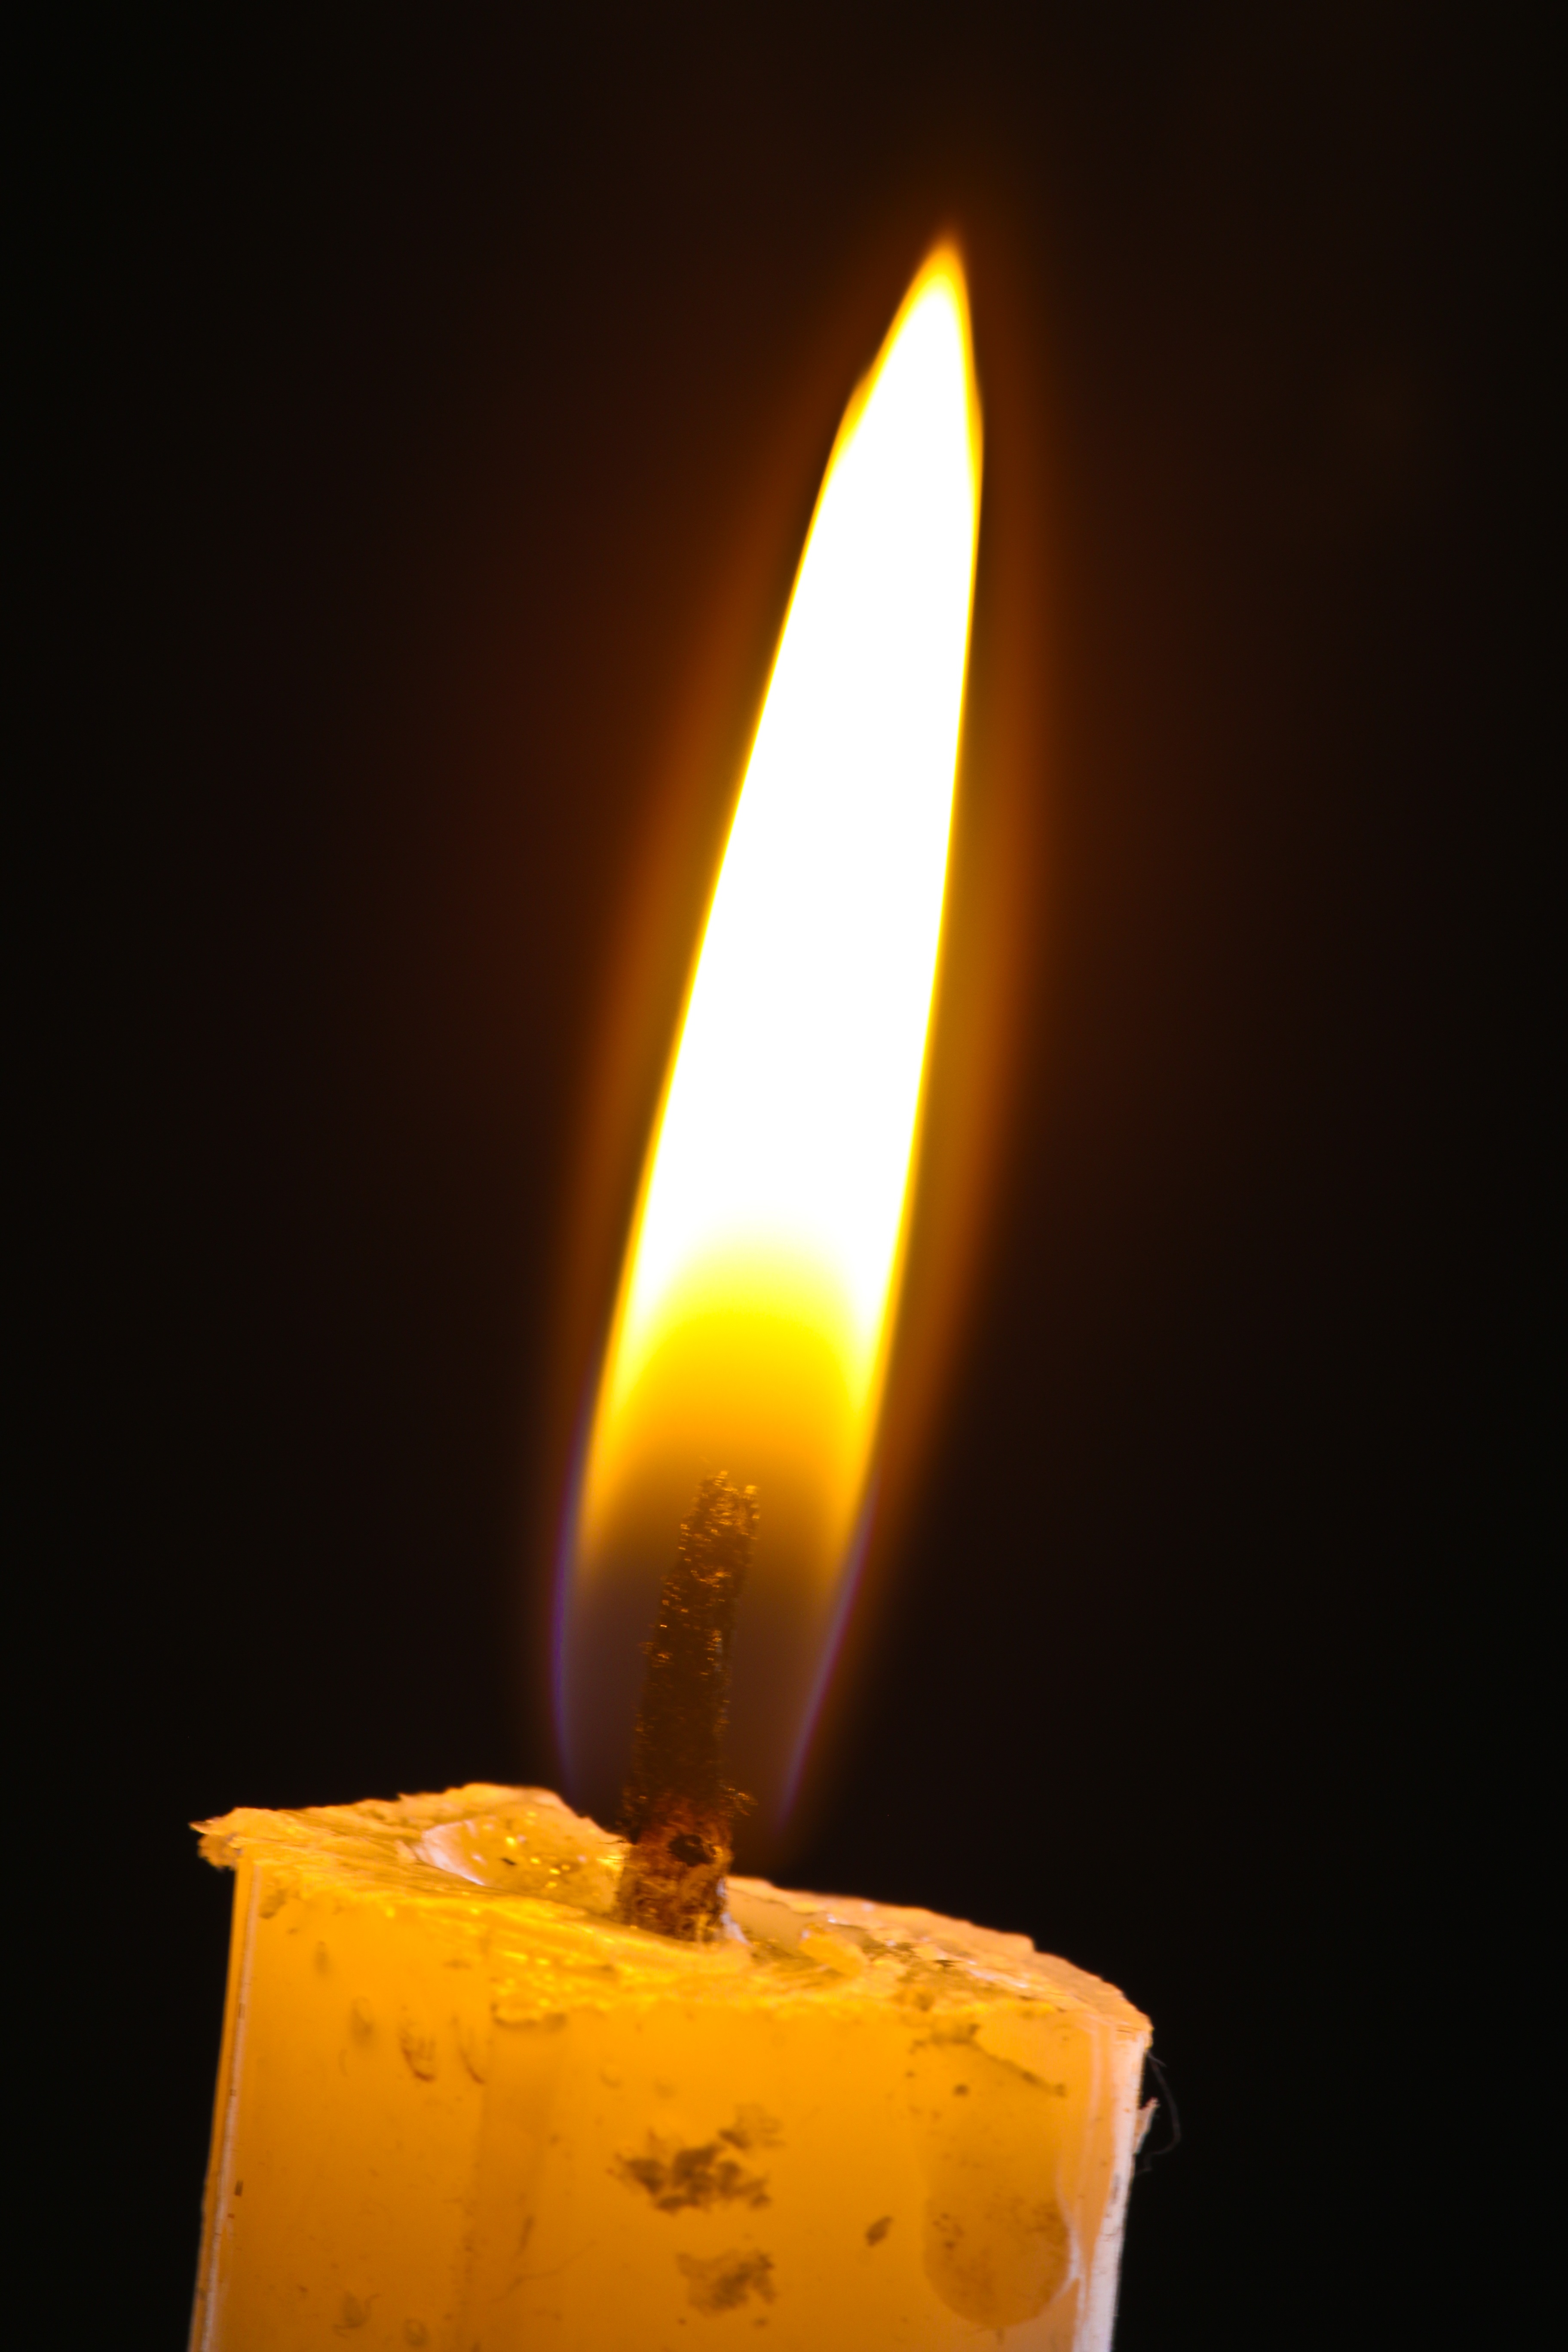
candle, yellow, flame, light, lighting, darkness, fire, flameless candle